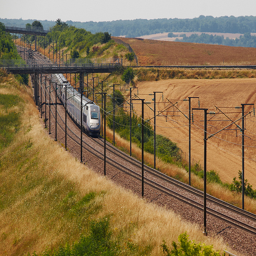
A train travels on the tracks with telephone poles on either side in a rural area.
A train coming down tracks located between two fields.
A large silver train going down a track.
A silver train on the train tracks in an open field.
A long silver colored train going through the country.